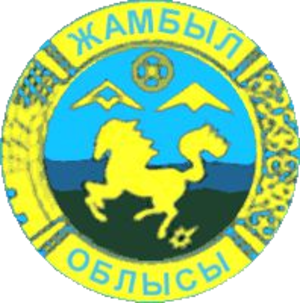
L'oblys de Jambıl est l'une des 14 provinces du Kazakhstan. Sa capitale est la ville de Taraz. Il tient son nom du poète, musicien et improvisateur Jamboul Jabayev.